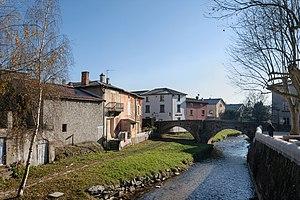
Le Garon à Brignais, traversé par le pont vieux (Rhône, France)
Brignais est une commune française située dans le département du Rhône, en région Auvergne-Rhône-Alpes.
Le Garon est une petite rivière à caractère torrentiel, et un affluent direct du fleuve Rhône.